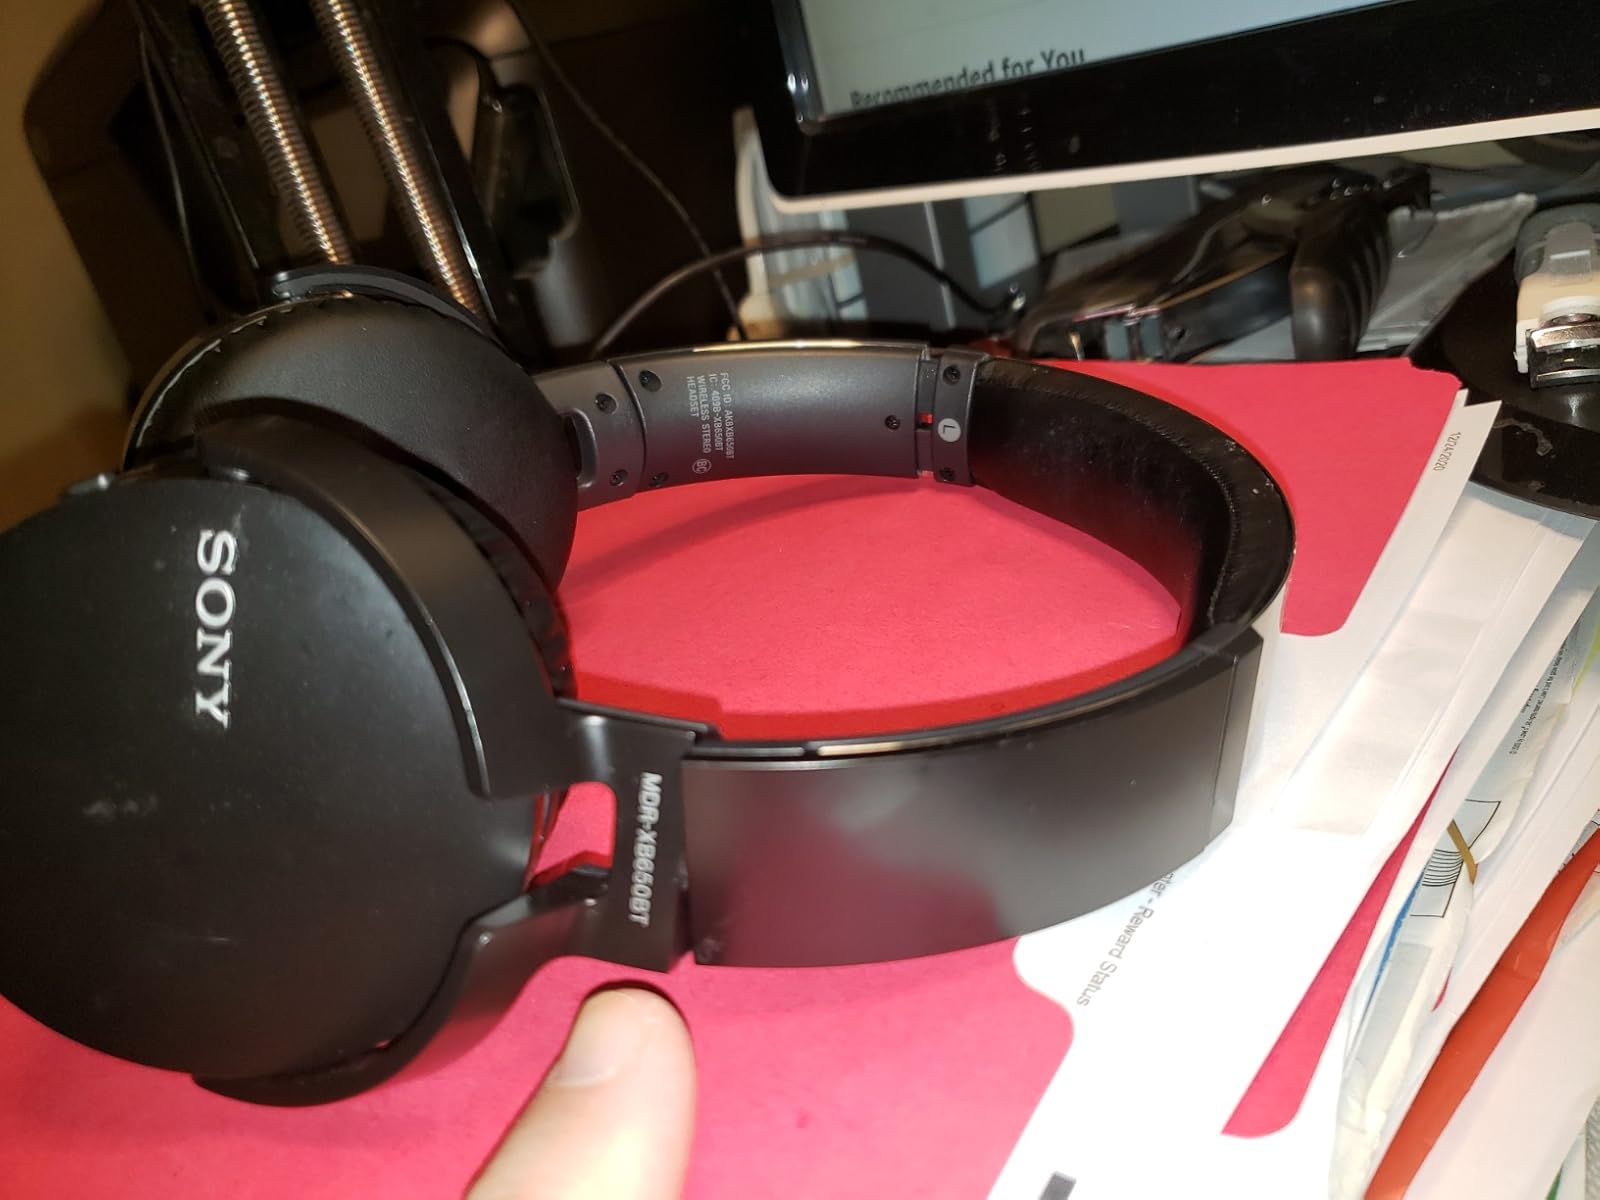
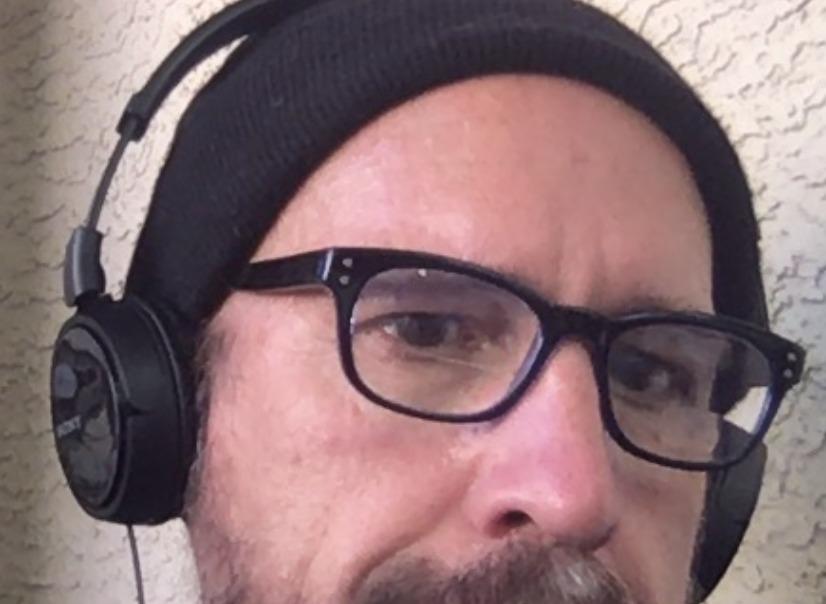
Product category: headphones
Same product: no